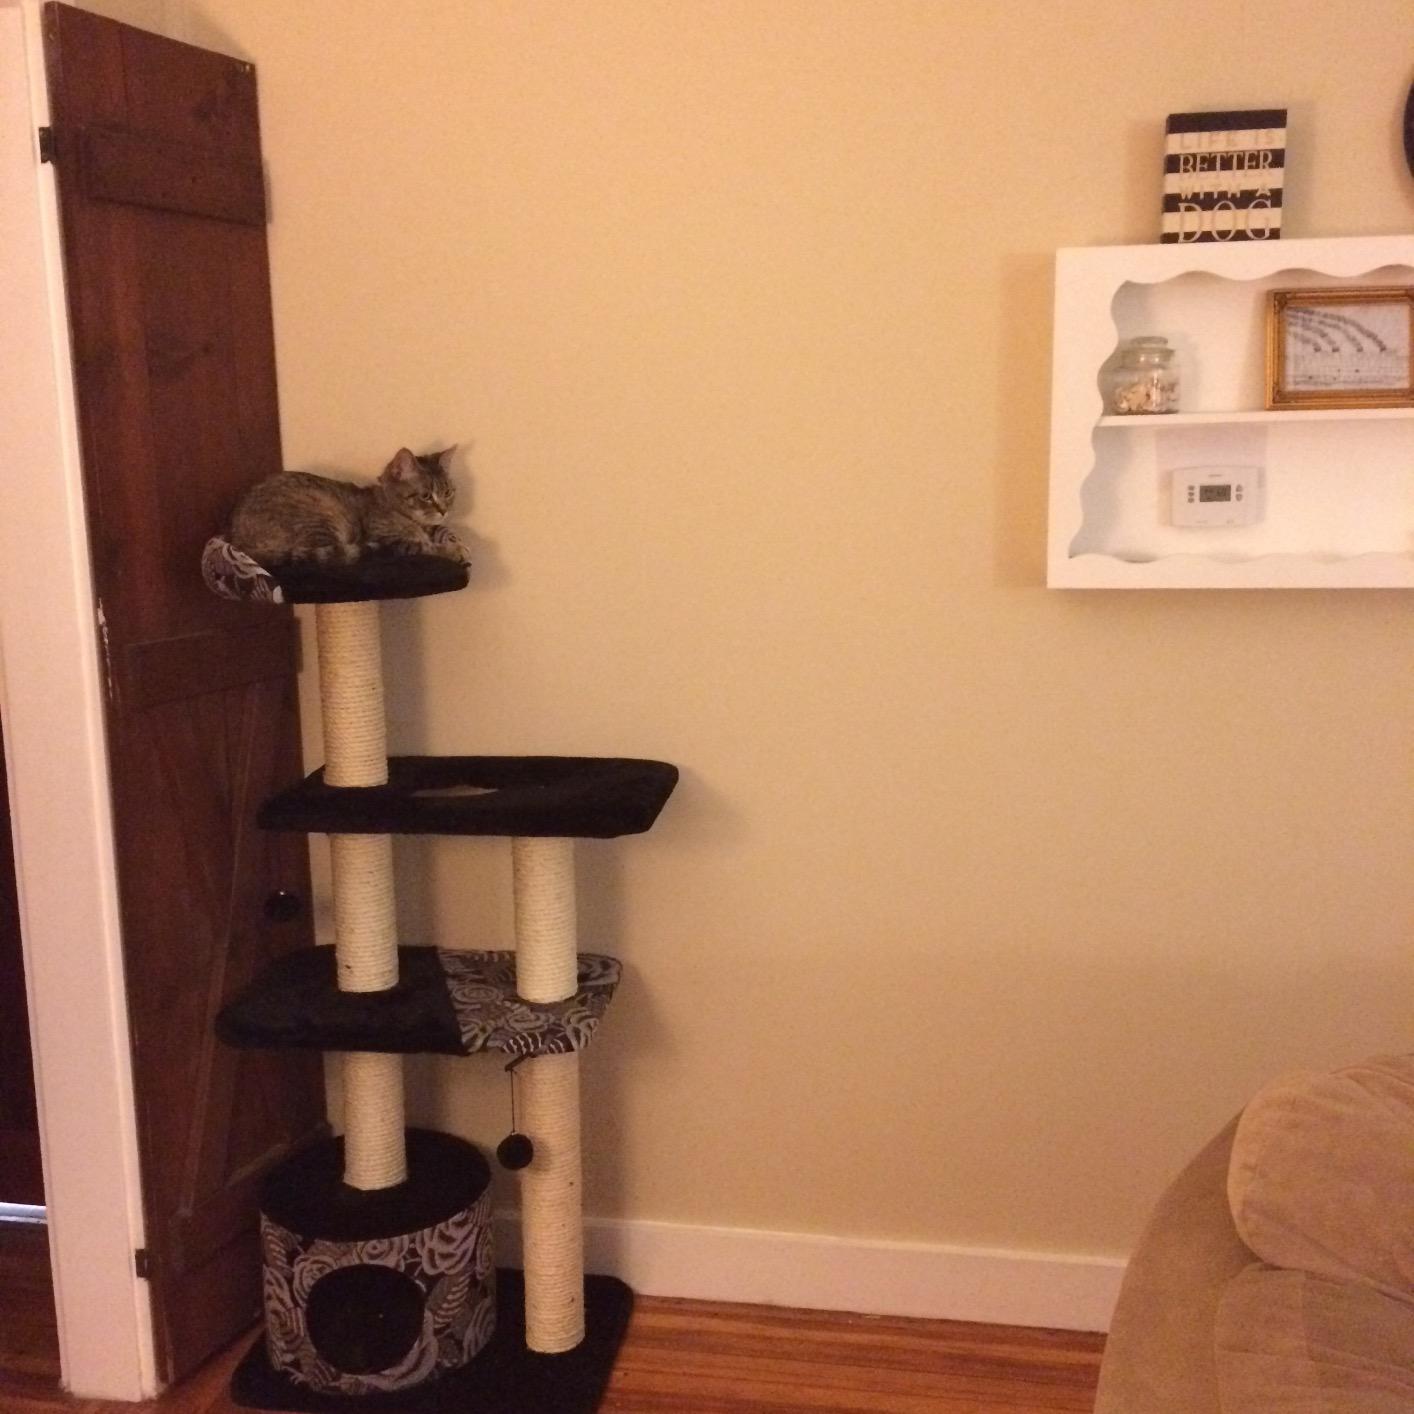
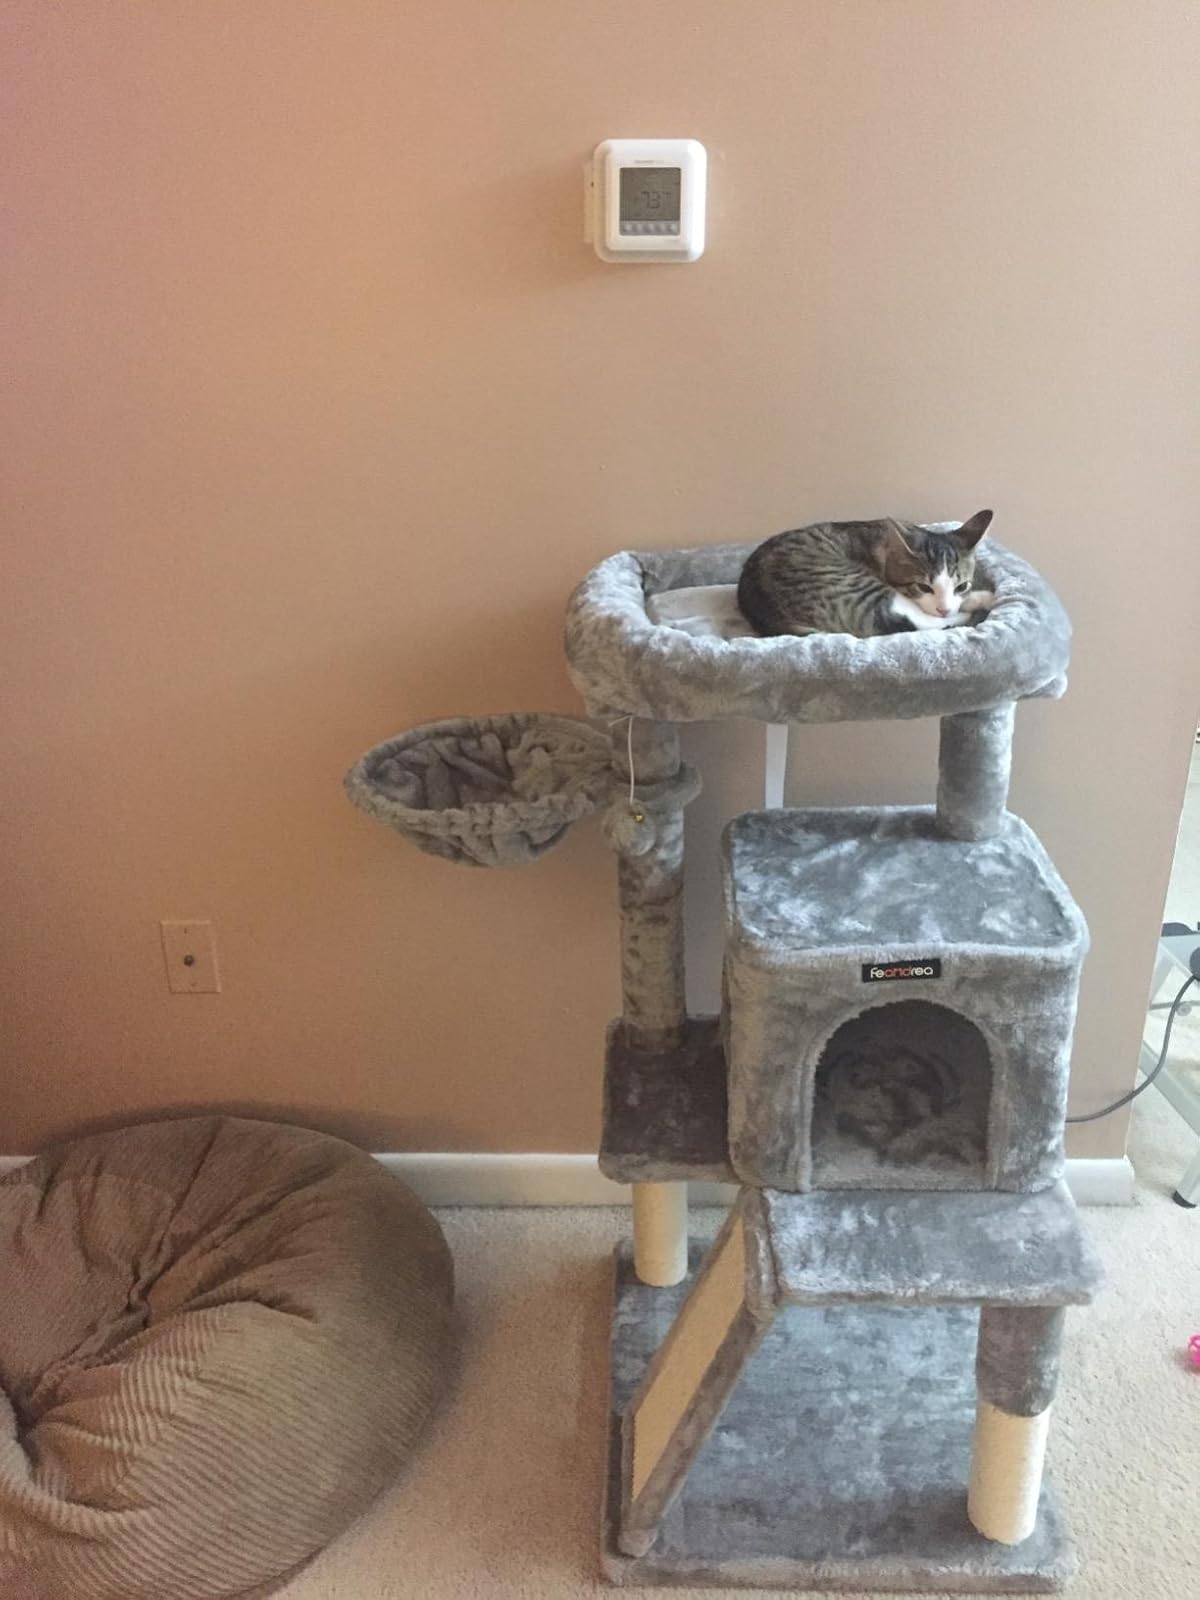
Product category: items_cat tree
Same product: no